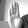
ASL letter: B